Nearchus

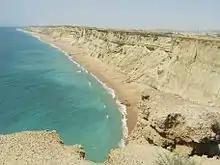
Coast of the Makran region in Balochistan, Pakistan.

At Morontobara, Leonnatus (one of Alexander's Generals) had defeated the local Oreitans and deposited a food supply from which Nearchus' fleet subsisted. Resupplied, Nearchus reached the Hingol River (in Makran, Balochistan) and destroyed the native population. Nearchus had arrived at the country of the Icthyophagoi -- 'Fish-Eaters' -- who inhabited the barren coastal region of Makran, between the Arabian Sea and the Gedrosian Desert and found the harbor of Bagisara (modern Ormara Port).